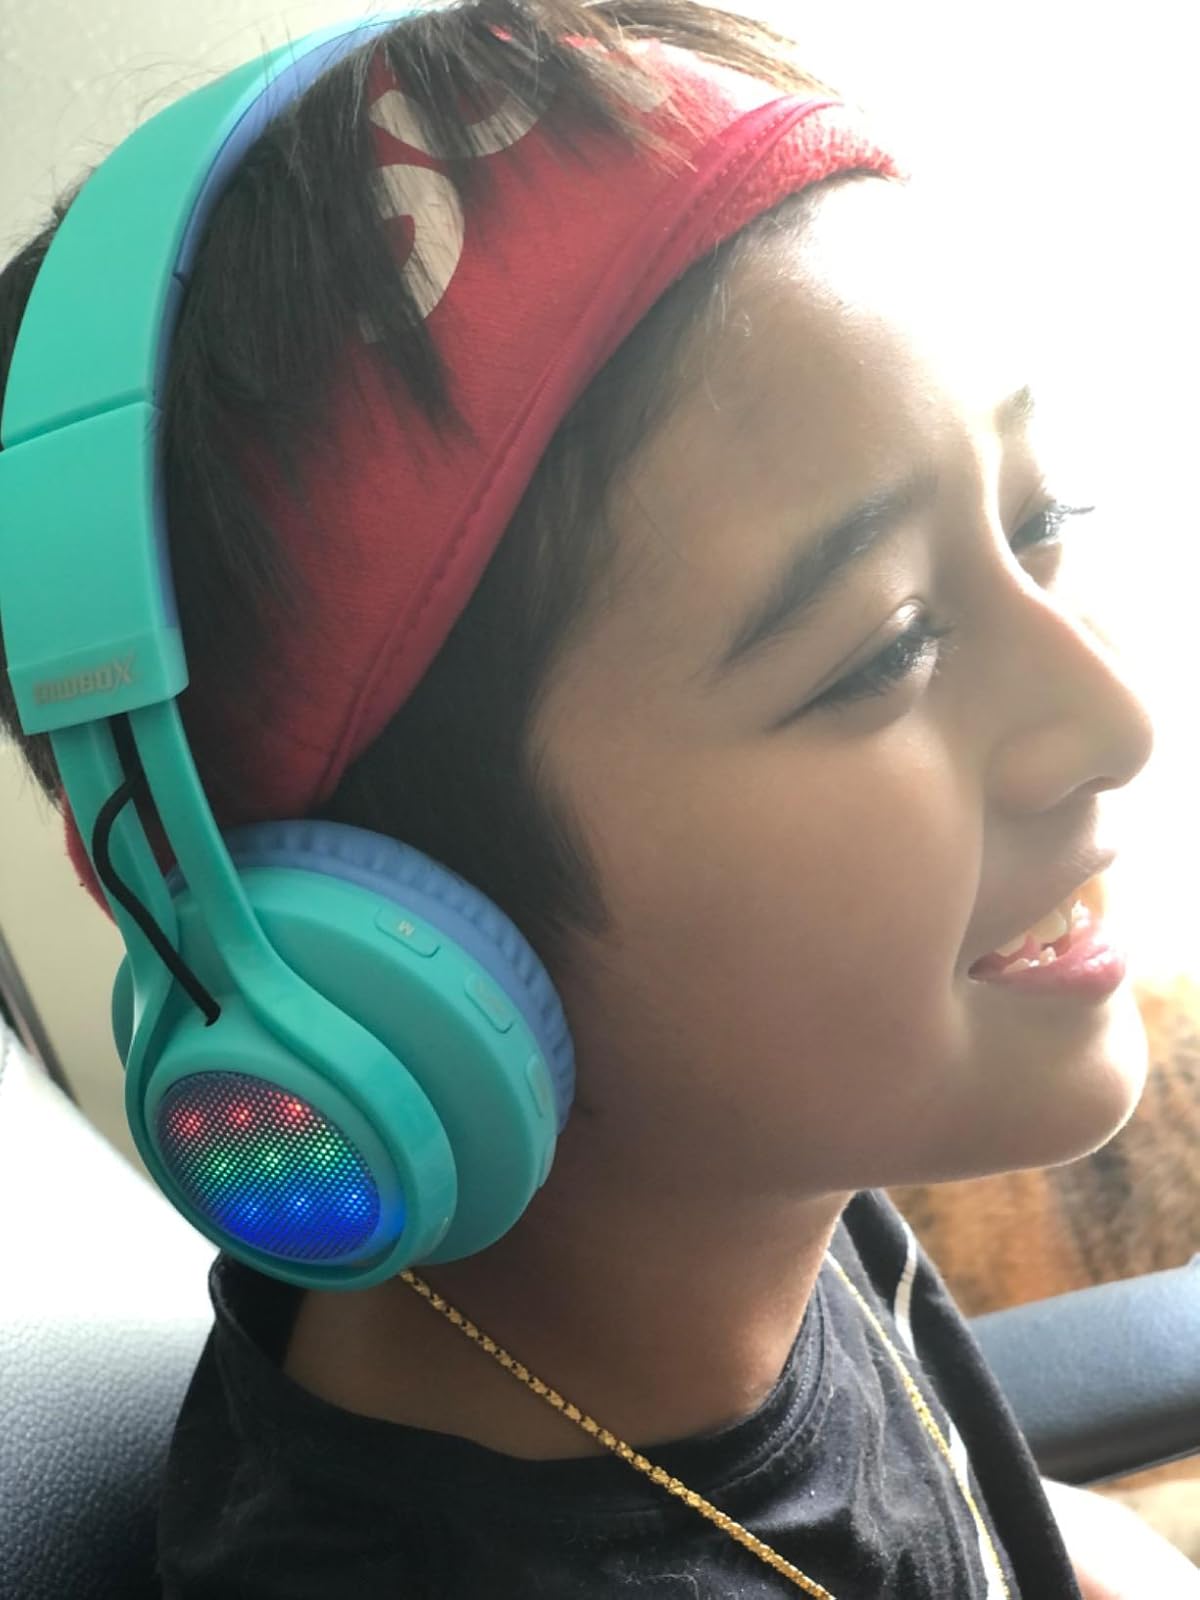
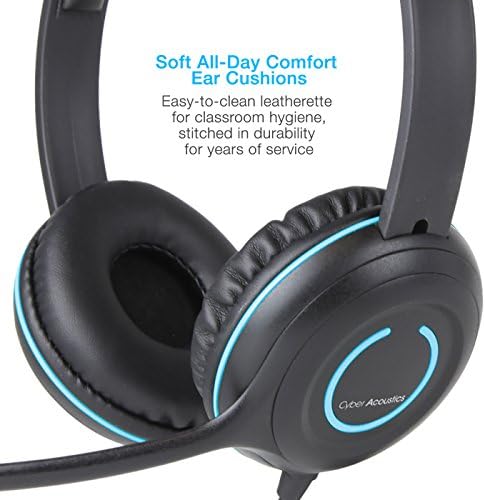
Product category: headphones
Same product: no